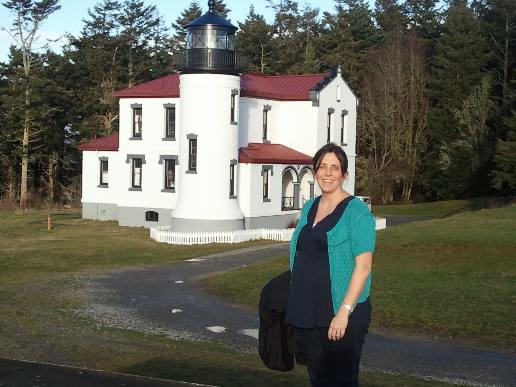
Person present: Yes